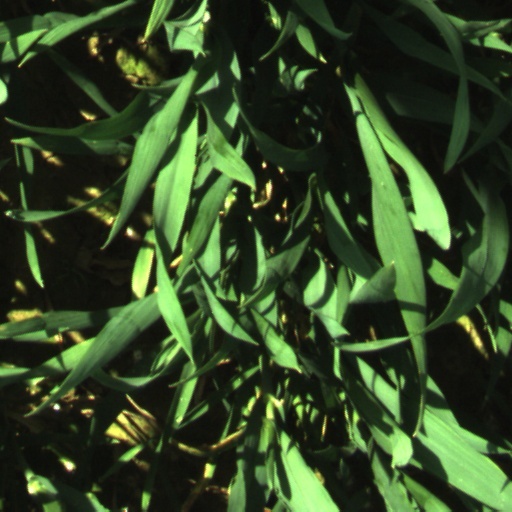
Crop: wheat